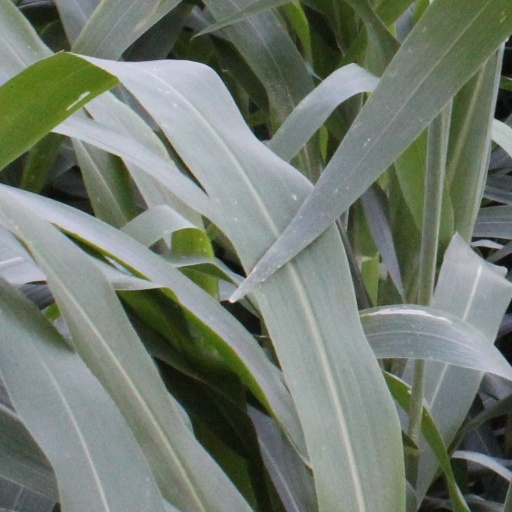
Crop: sorghum